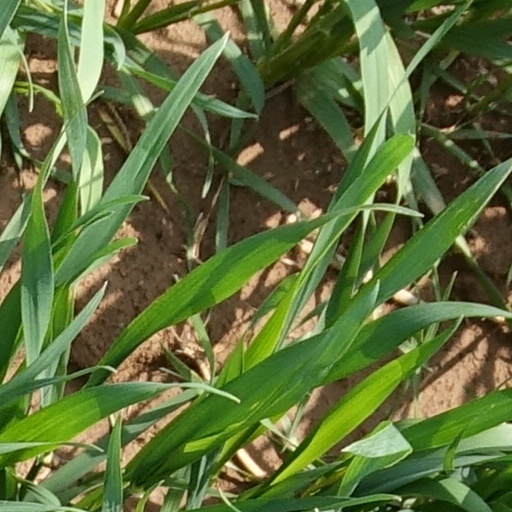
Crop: wheat